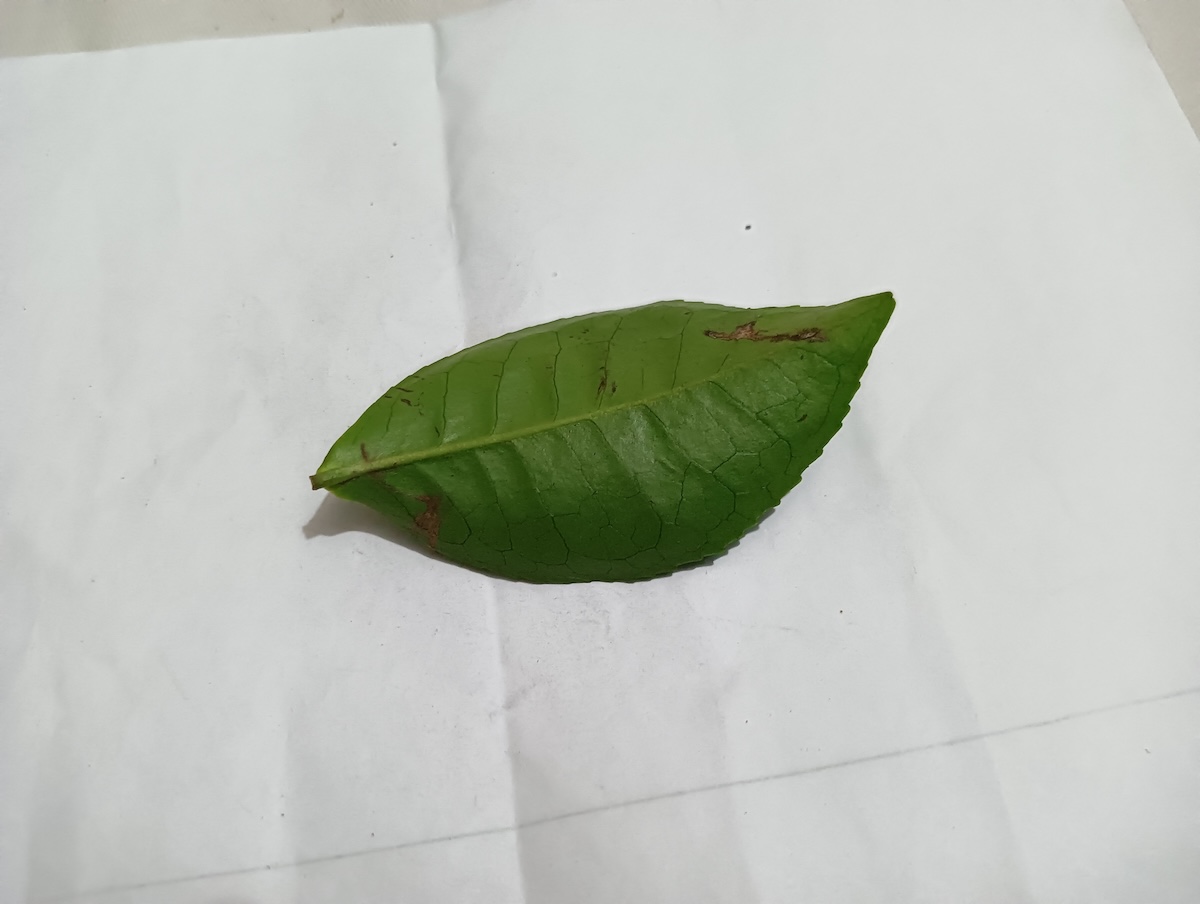
Label: Gray Blight